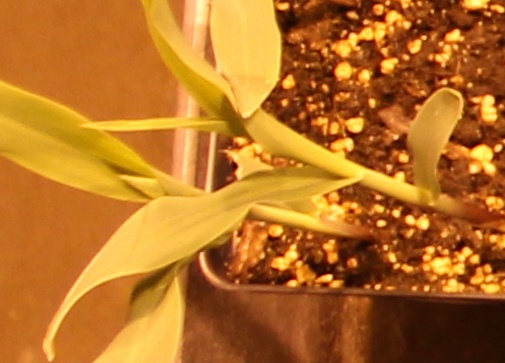
Label: Corn